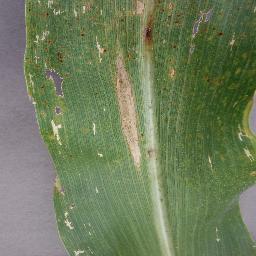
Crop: corn
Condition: (maize)_northern_blight